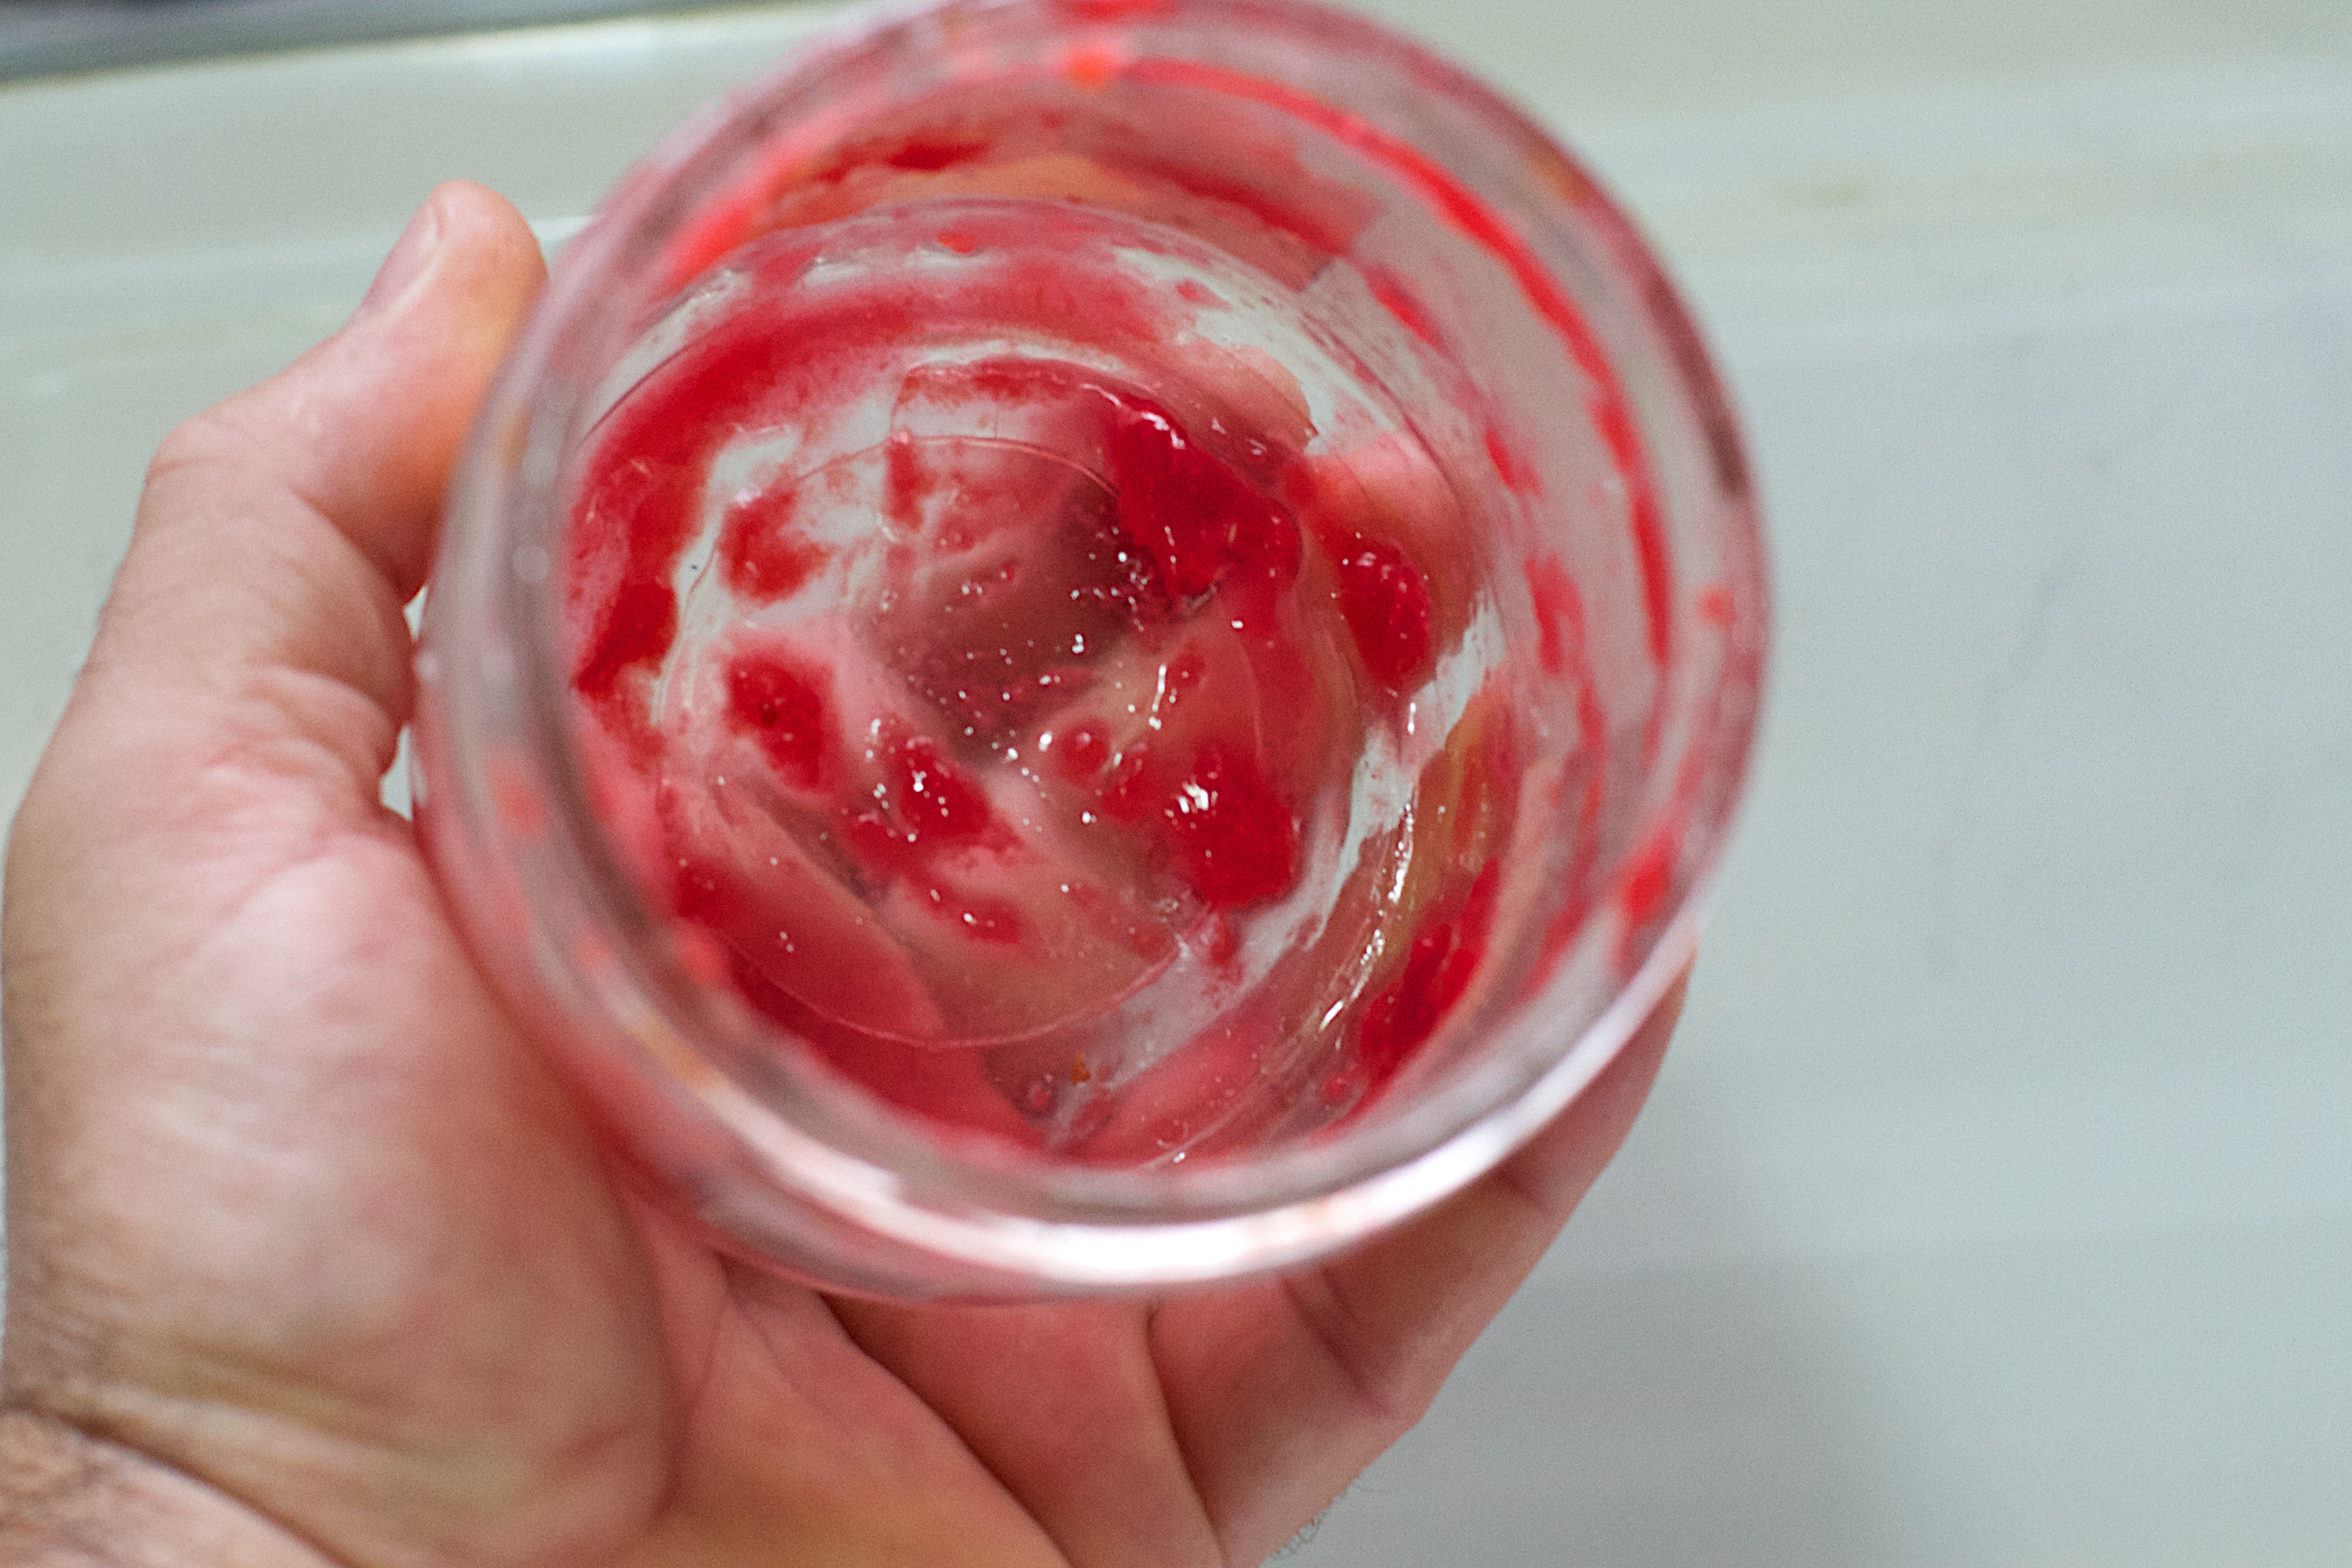
hand, plant, raspberry, fruit, berry, food, red, produce, dessert, lip, strawberry, strawberries, flowering plant, land plant